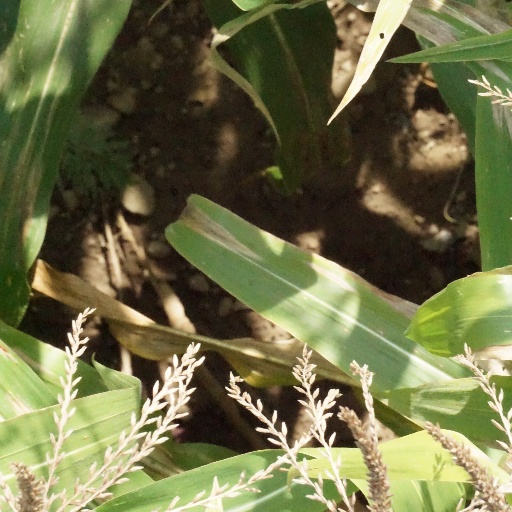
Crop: maize; corn